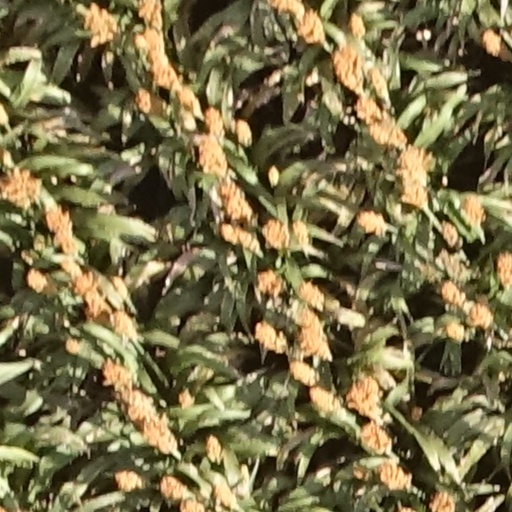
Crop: sorghum